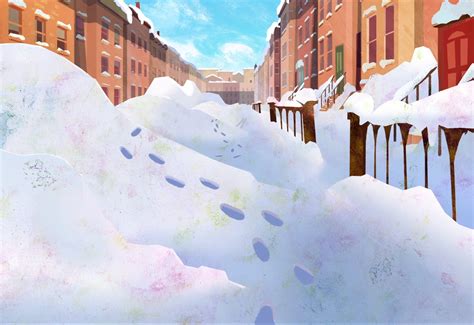
Weather: snow or frosty